Benjamin (name)

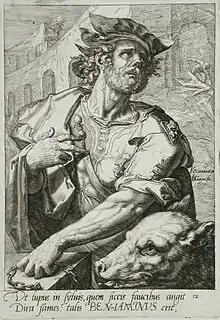
Portrait of Benjamin, son of Israel and the first to use that name (by Jacob de Gheyn II)

Benjamin is a common given name for males, derived from Hebrew , "Binyāmīn", translating as 'son of the right [hand]' in both Hebrew and Arabic languages, although in the Samaritan Pentateuch the name appears as "Binyaamem": 'son of my days'.